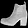
Label: Ankle boot